New Jersey Drive

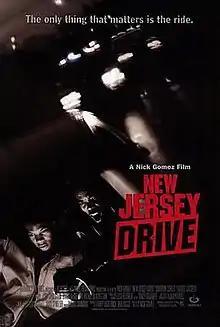
Theatrical Release Poster

New Jersey Drive is a 1995 crime drama film written and directed by Nick Gomez and executive produced by Spike Lee. The film is about joyriding teenagers in 1990s Newark, New Jersey, then known as the "car theft capital of the world". The film was an official selection at the 1995 Sundance Film Festival.